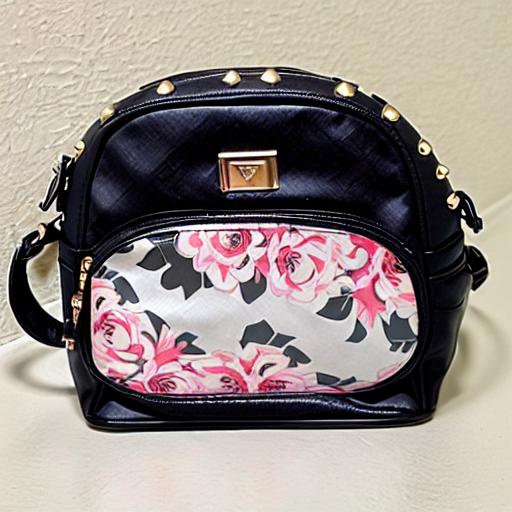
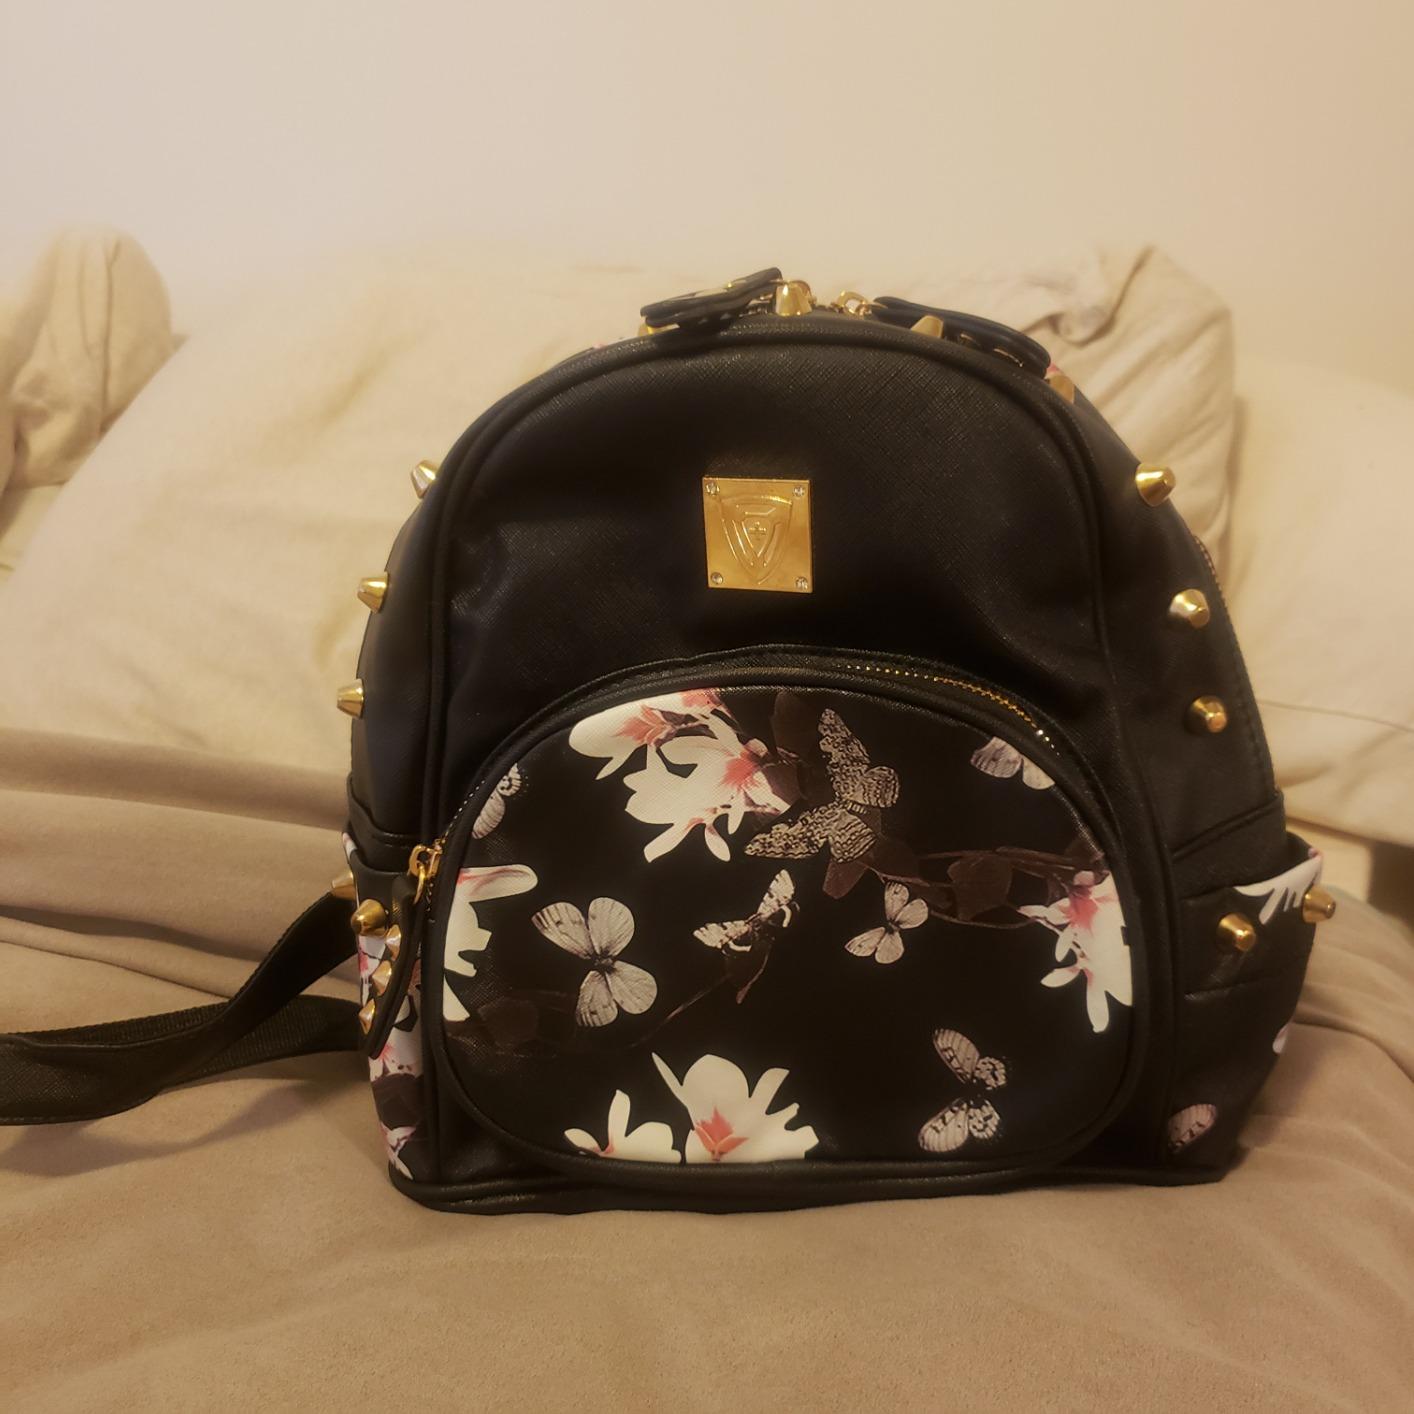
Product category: accessories_handbag
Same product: no